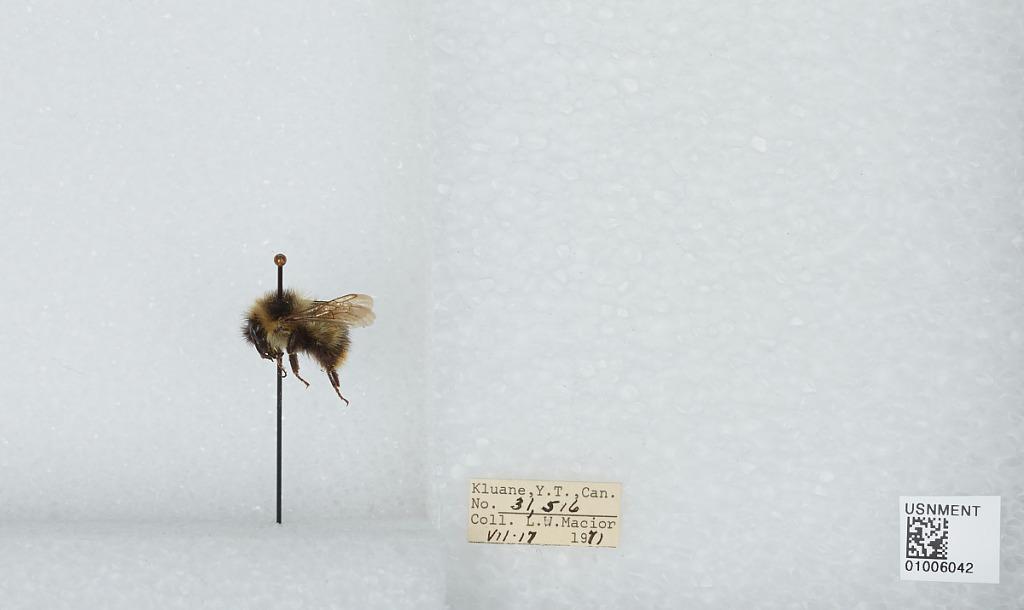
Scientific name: Bombus (Pyrobombus) frigidus Smith
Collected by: L. Macior
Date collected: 1971-7-17
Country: Canada
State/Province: Yukon Territory
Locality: Kluane
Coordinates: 60.75, -139.5